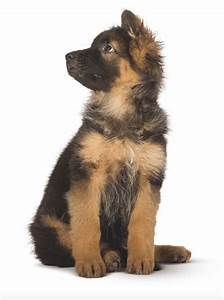
Label: dog